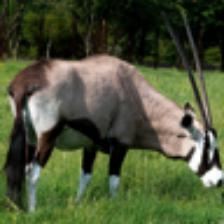
Label: NonHuman